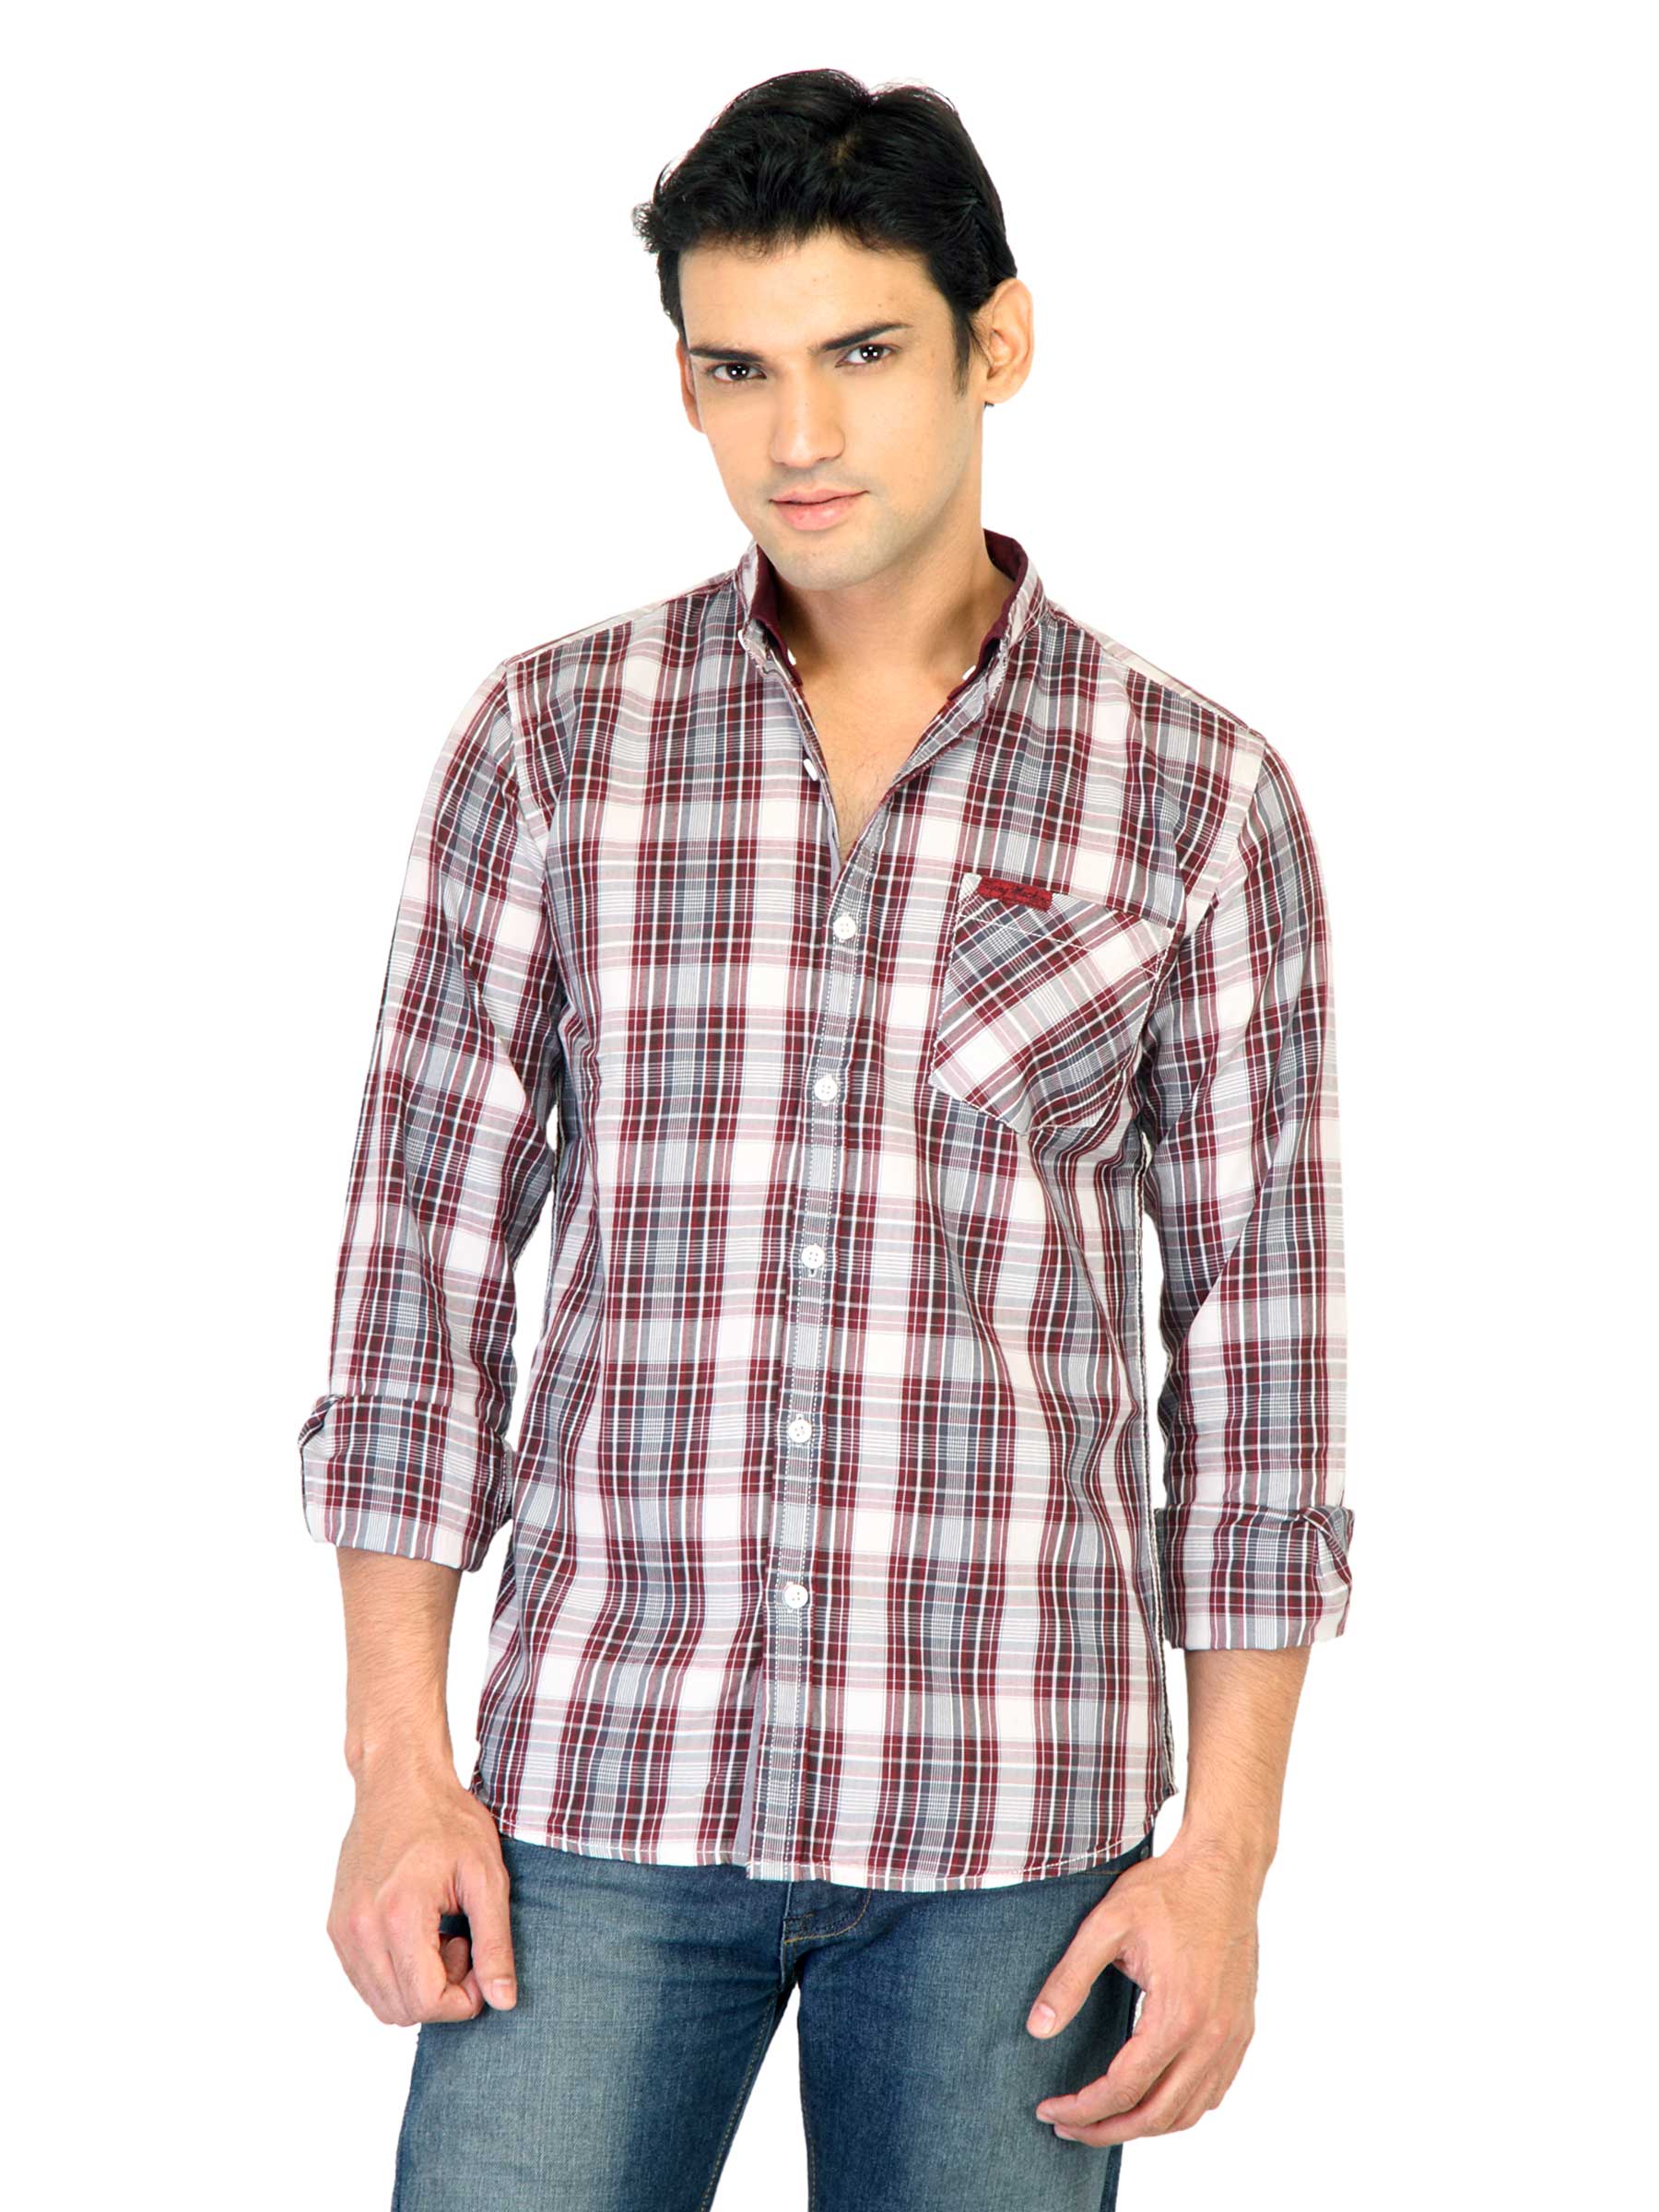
Flying Machine Men Check Maroon Shirts
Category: Apparel / Topwear / Shirts
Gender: Men
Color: Maroon
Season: Fall 2011
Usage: Casual